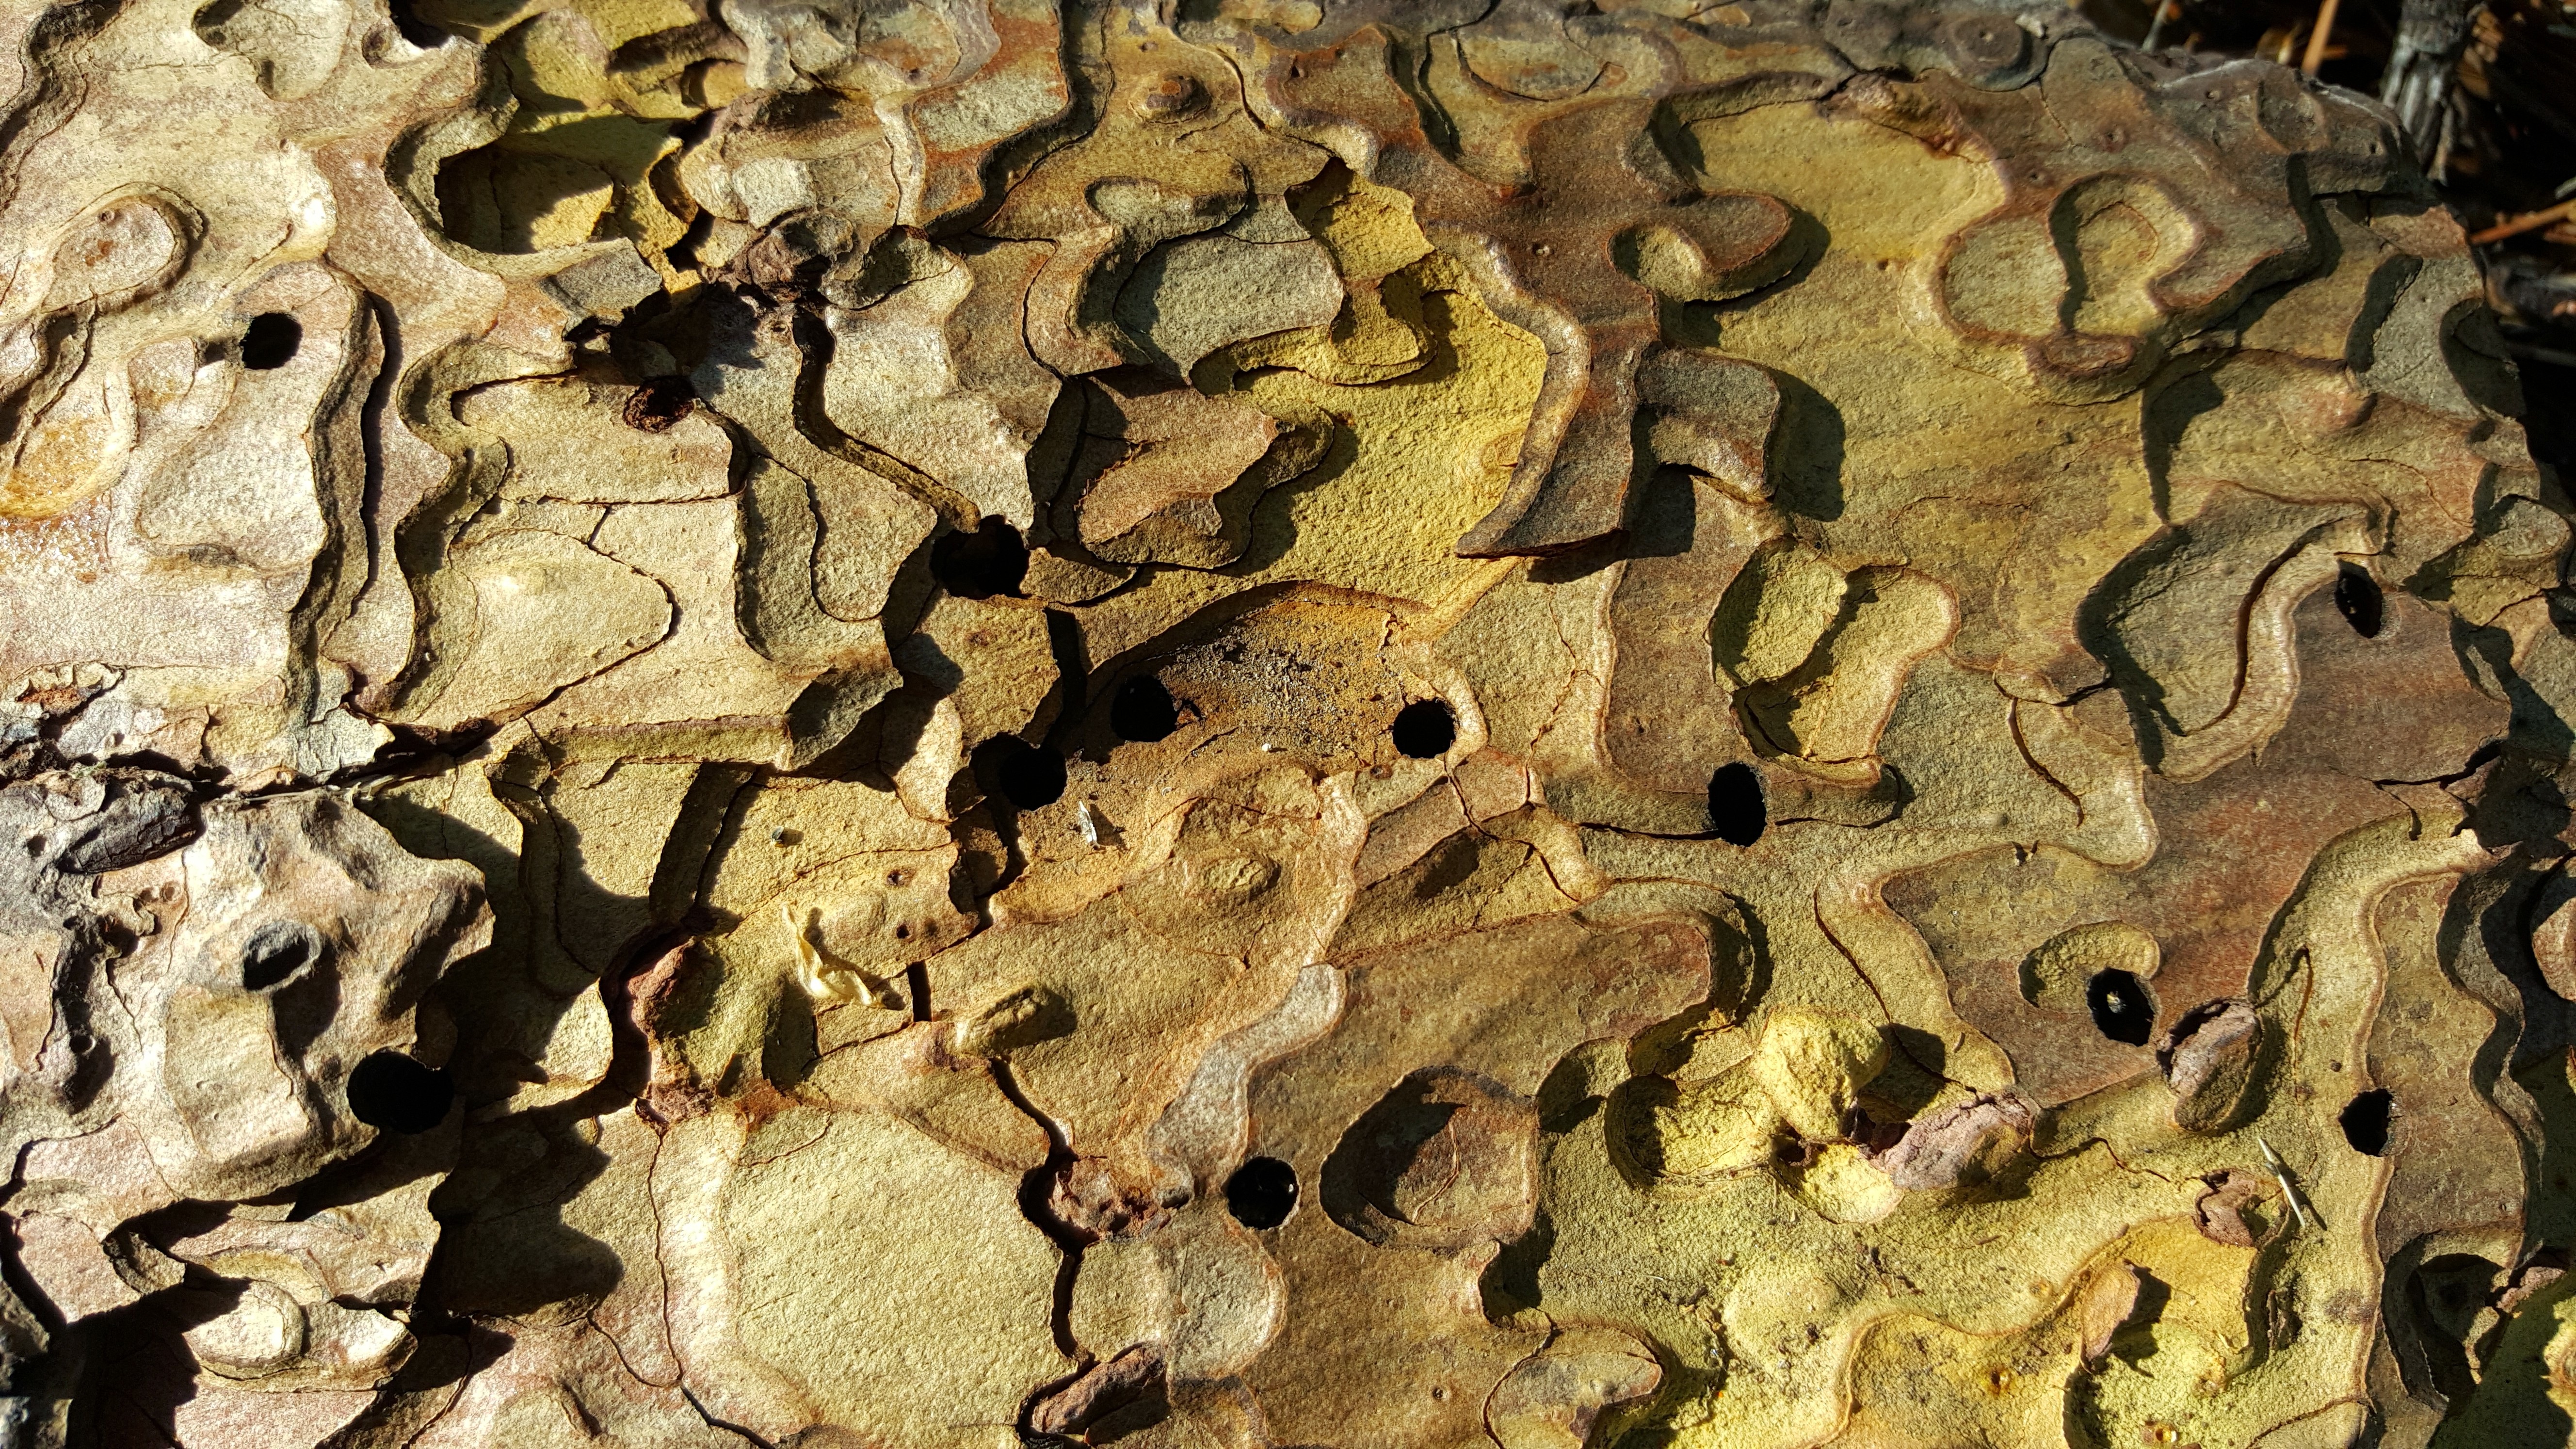
tree, nature, outdoor, rock, plant, wood, texture, leaf, flower, trunk, bark, pattern, natural, autumn, soil, flora, geology, ancient history, woody plant